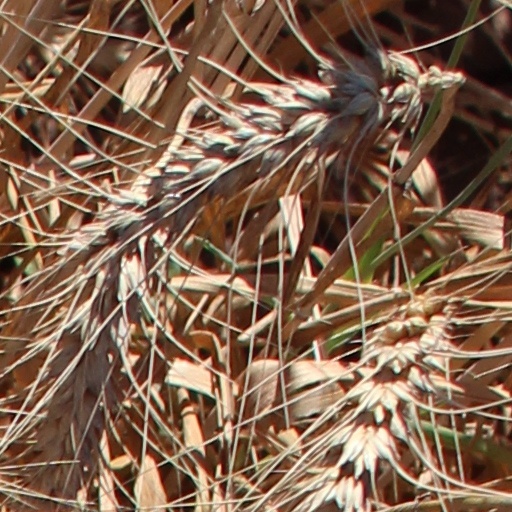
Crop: wheat